Joe Palooka

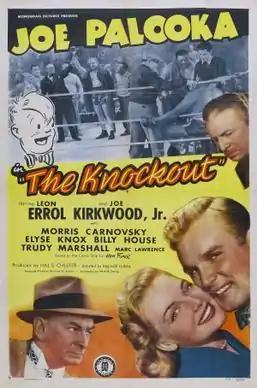
"The Knockout" (1947) with Joe Kirkwood, Jr. as Joe Palooka.

All directed by Lloyd French and starring Robert Norton and Shemp Howard (except the last two with Beverly Phalon and Johnny Burkes).